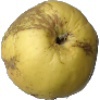
Label: golden_apple